Bromsgrove

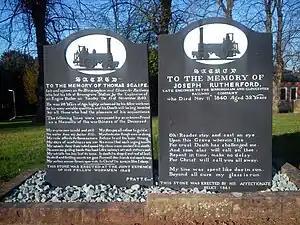

The industry lasted longer in Bromsgrove, being the dominant occupation in the town through most of the 1800s due to lack of alternative work. As mechanisation took over, nailmakers produced nails that were still hard to produce by machine. Despite this, there was a great deal of pressure on wages, which became low, causing an industry-wide strike in 1842, when nailmasters attempted to reduce their purchase prices by 10%. Fifteen thousand nailers attended a meeting in Dudley Market Place, including around 1,500 from Bromsgrove. The nailers brought caltrops, known to them as the 'tis-was', to prevent the 6th Hussars from charging and breaking up their protest. The Hussars were prevented from breaking up the assembly. However, after ten weeks of strike, the nailers returned to work without any concessions.